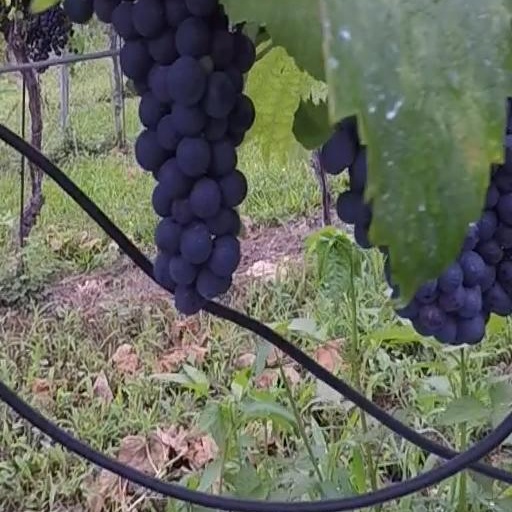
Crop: grape